Persian language

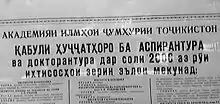
Tajiki advertisement for an academy

In the 19th century, under the Qajar dynasty, the dialect that is spoken in Tehran rose to prominence. There was still substantial Arabic vocabulary, but many of these words have been integrated into Persian phonology and grammar. In addition, under the Qajar rule, numerous Russian, French, and English terms entered the Persian language, especially vocabulary related to technology.